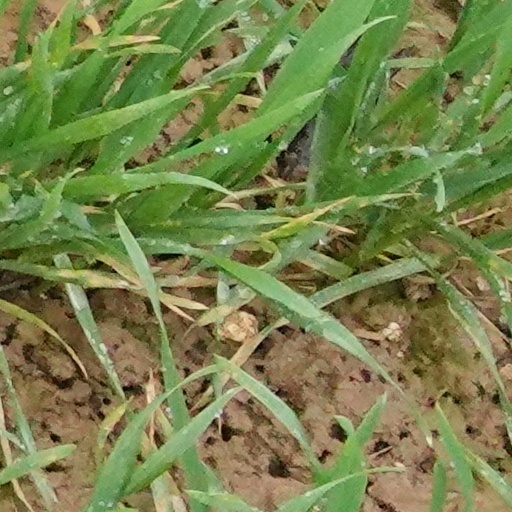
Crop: wheat